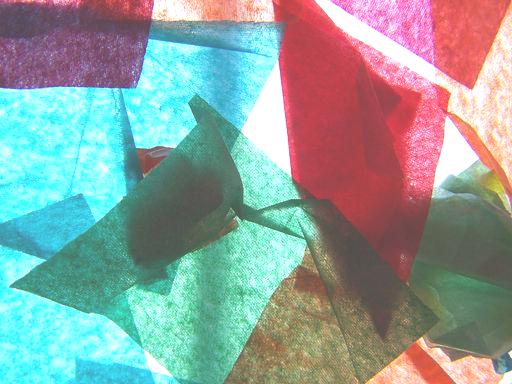
Material: paper